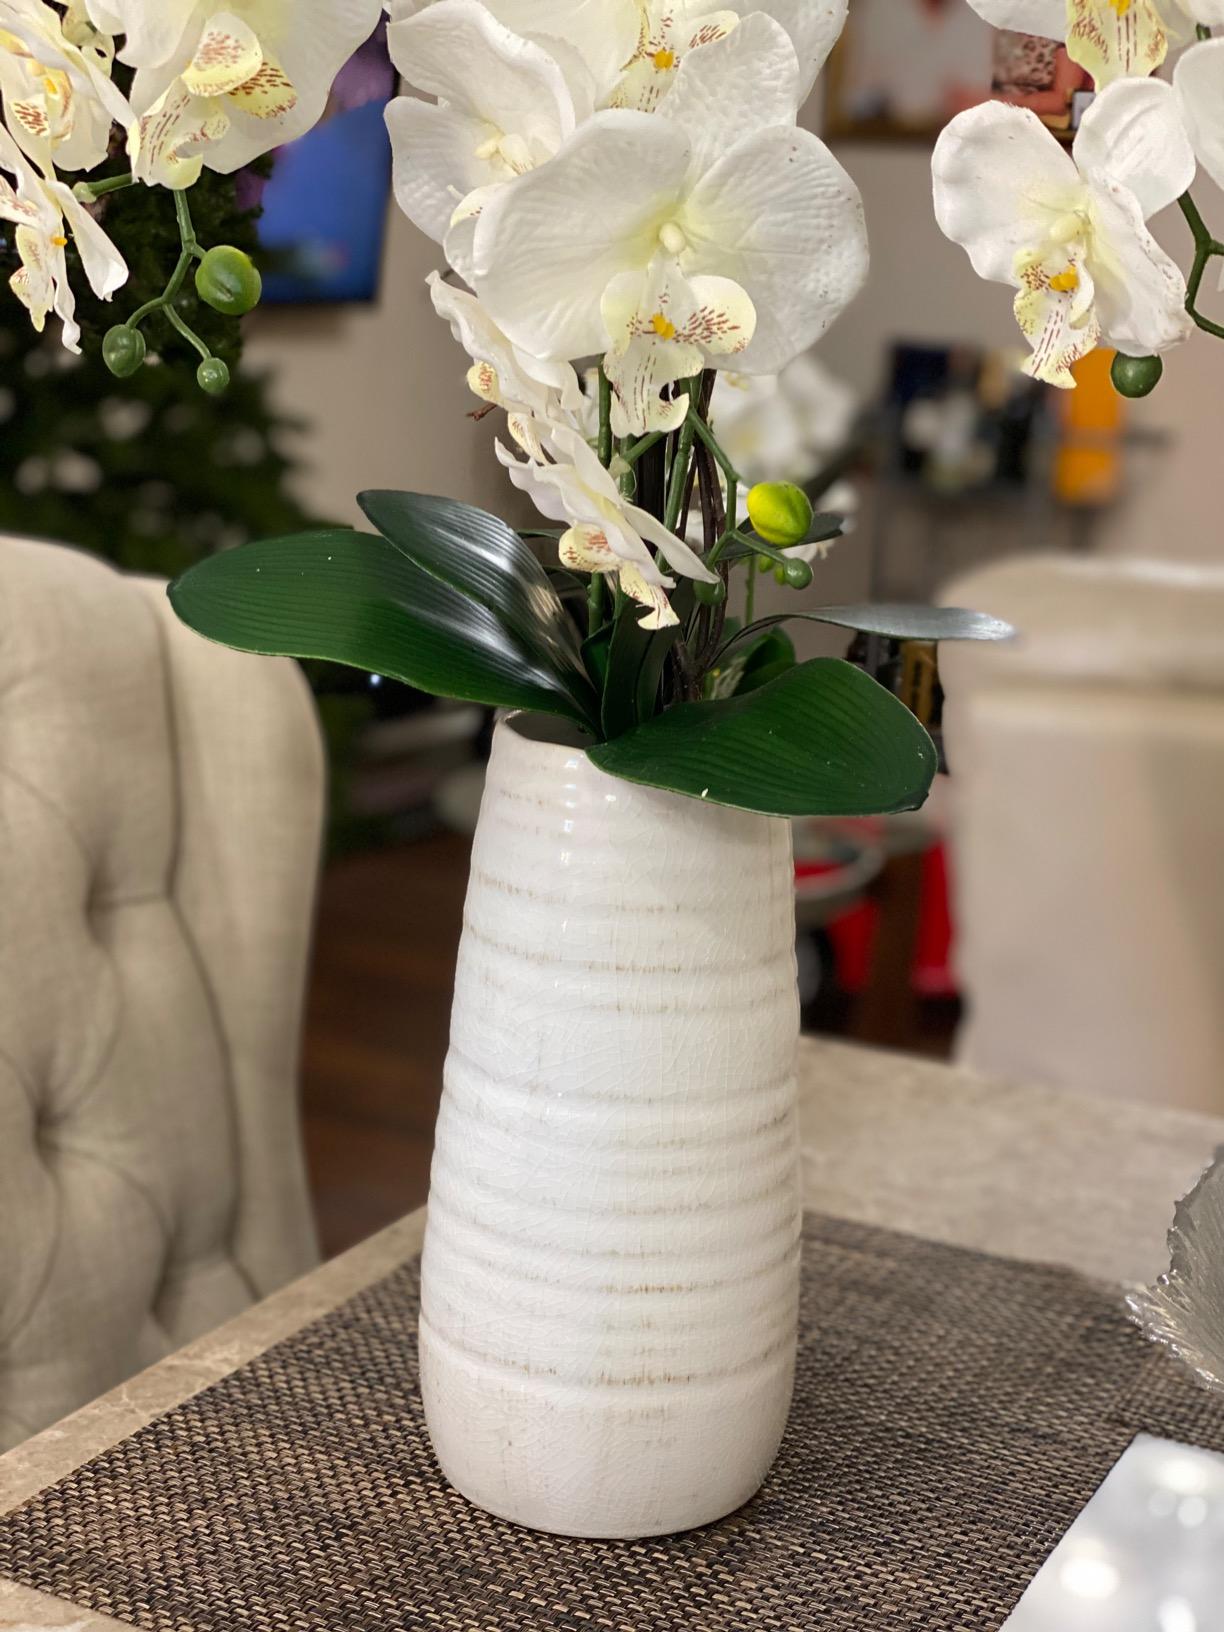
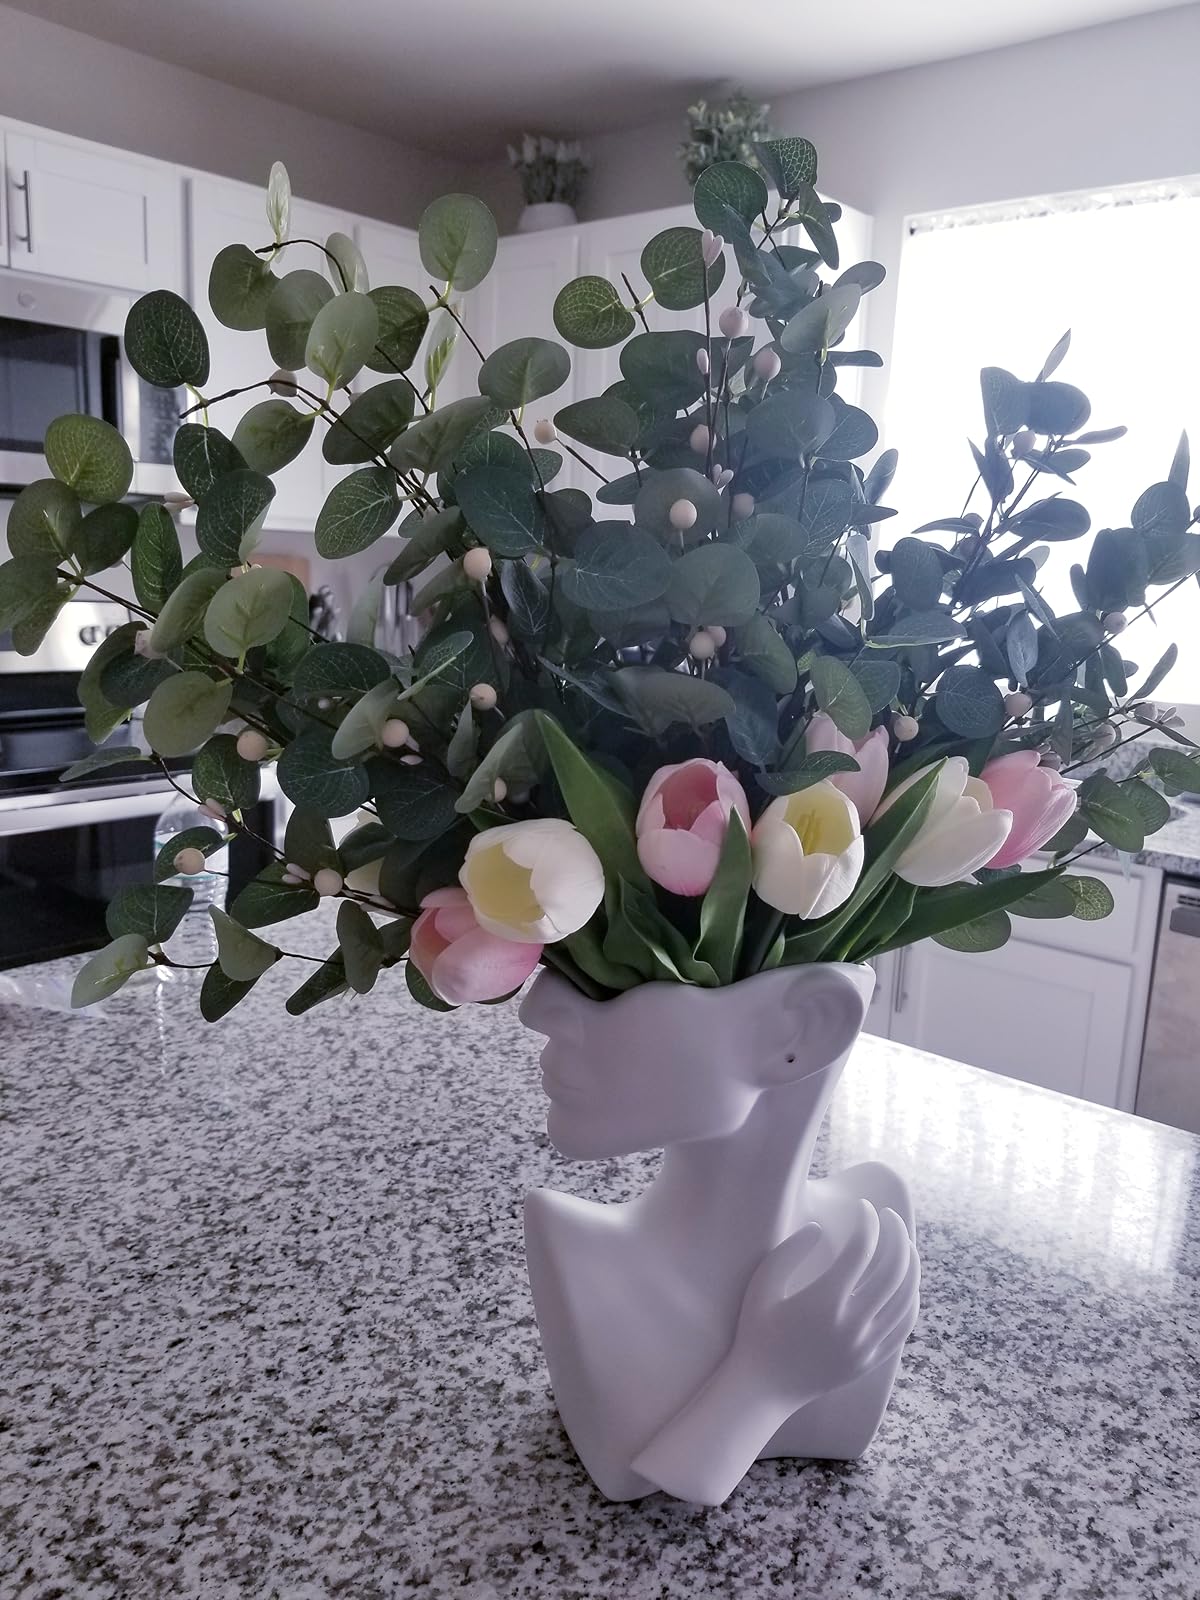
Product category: vase
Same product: no